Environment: real
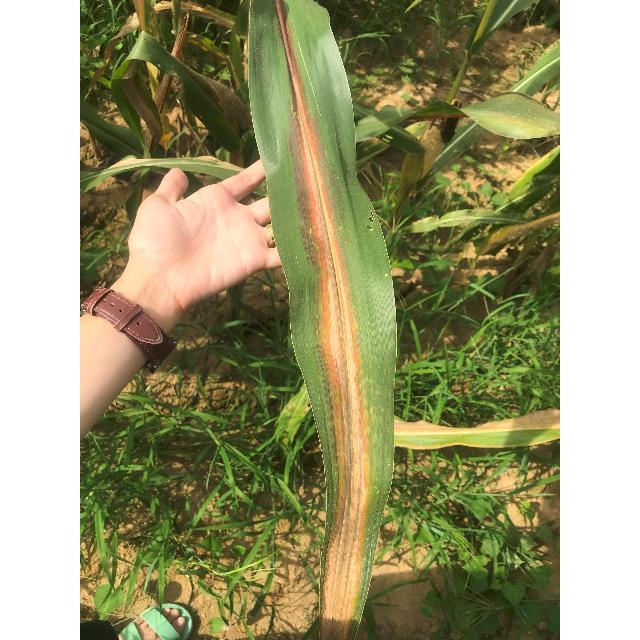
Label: phosphorus_deficiency